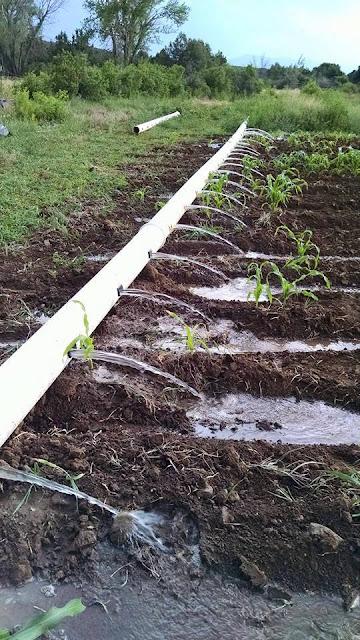
Katika shamba kubwa mfumo wa umwagiliaji umesambazwa vizuri, na bomba kubwa liliyopita likiwa lina mashimo kila upande likitiririsha maji kwenye matuta yaliyopandwa mimea ya rangi ya kijani kibichi, moja kwa moja kwenye mizizi na kuimarisha na kuongeza mazao yatakayopatikana.